Decoriana

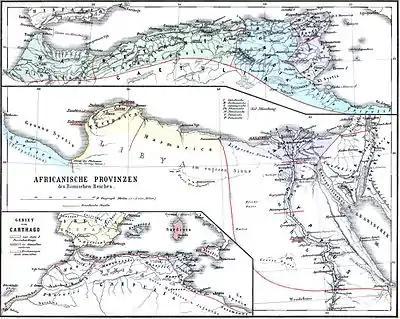
Roman Africa

Decoriana, in today's Tunisia, was important enough in the Roman province of Byzacena to become one of the many suffragans of its capital Hadrumetum's Metropolitan Archbishop, yet it was to fade.